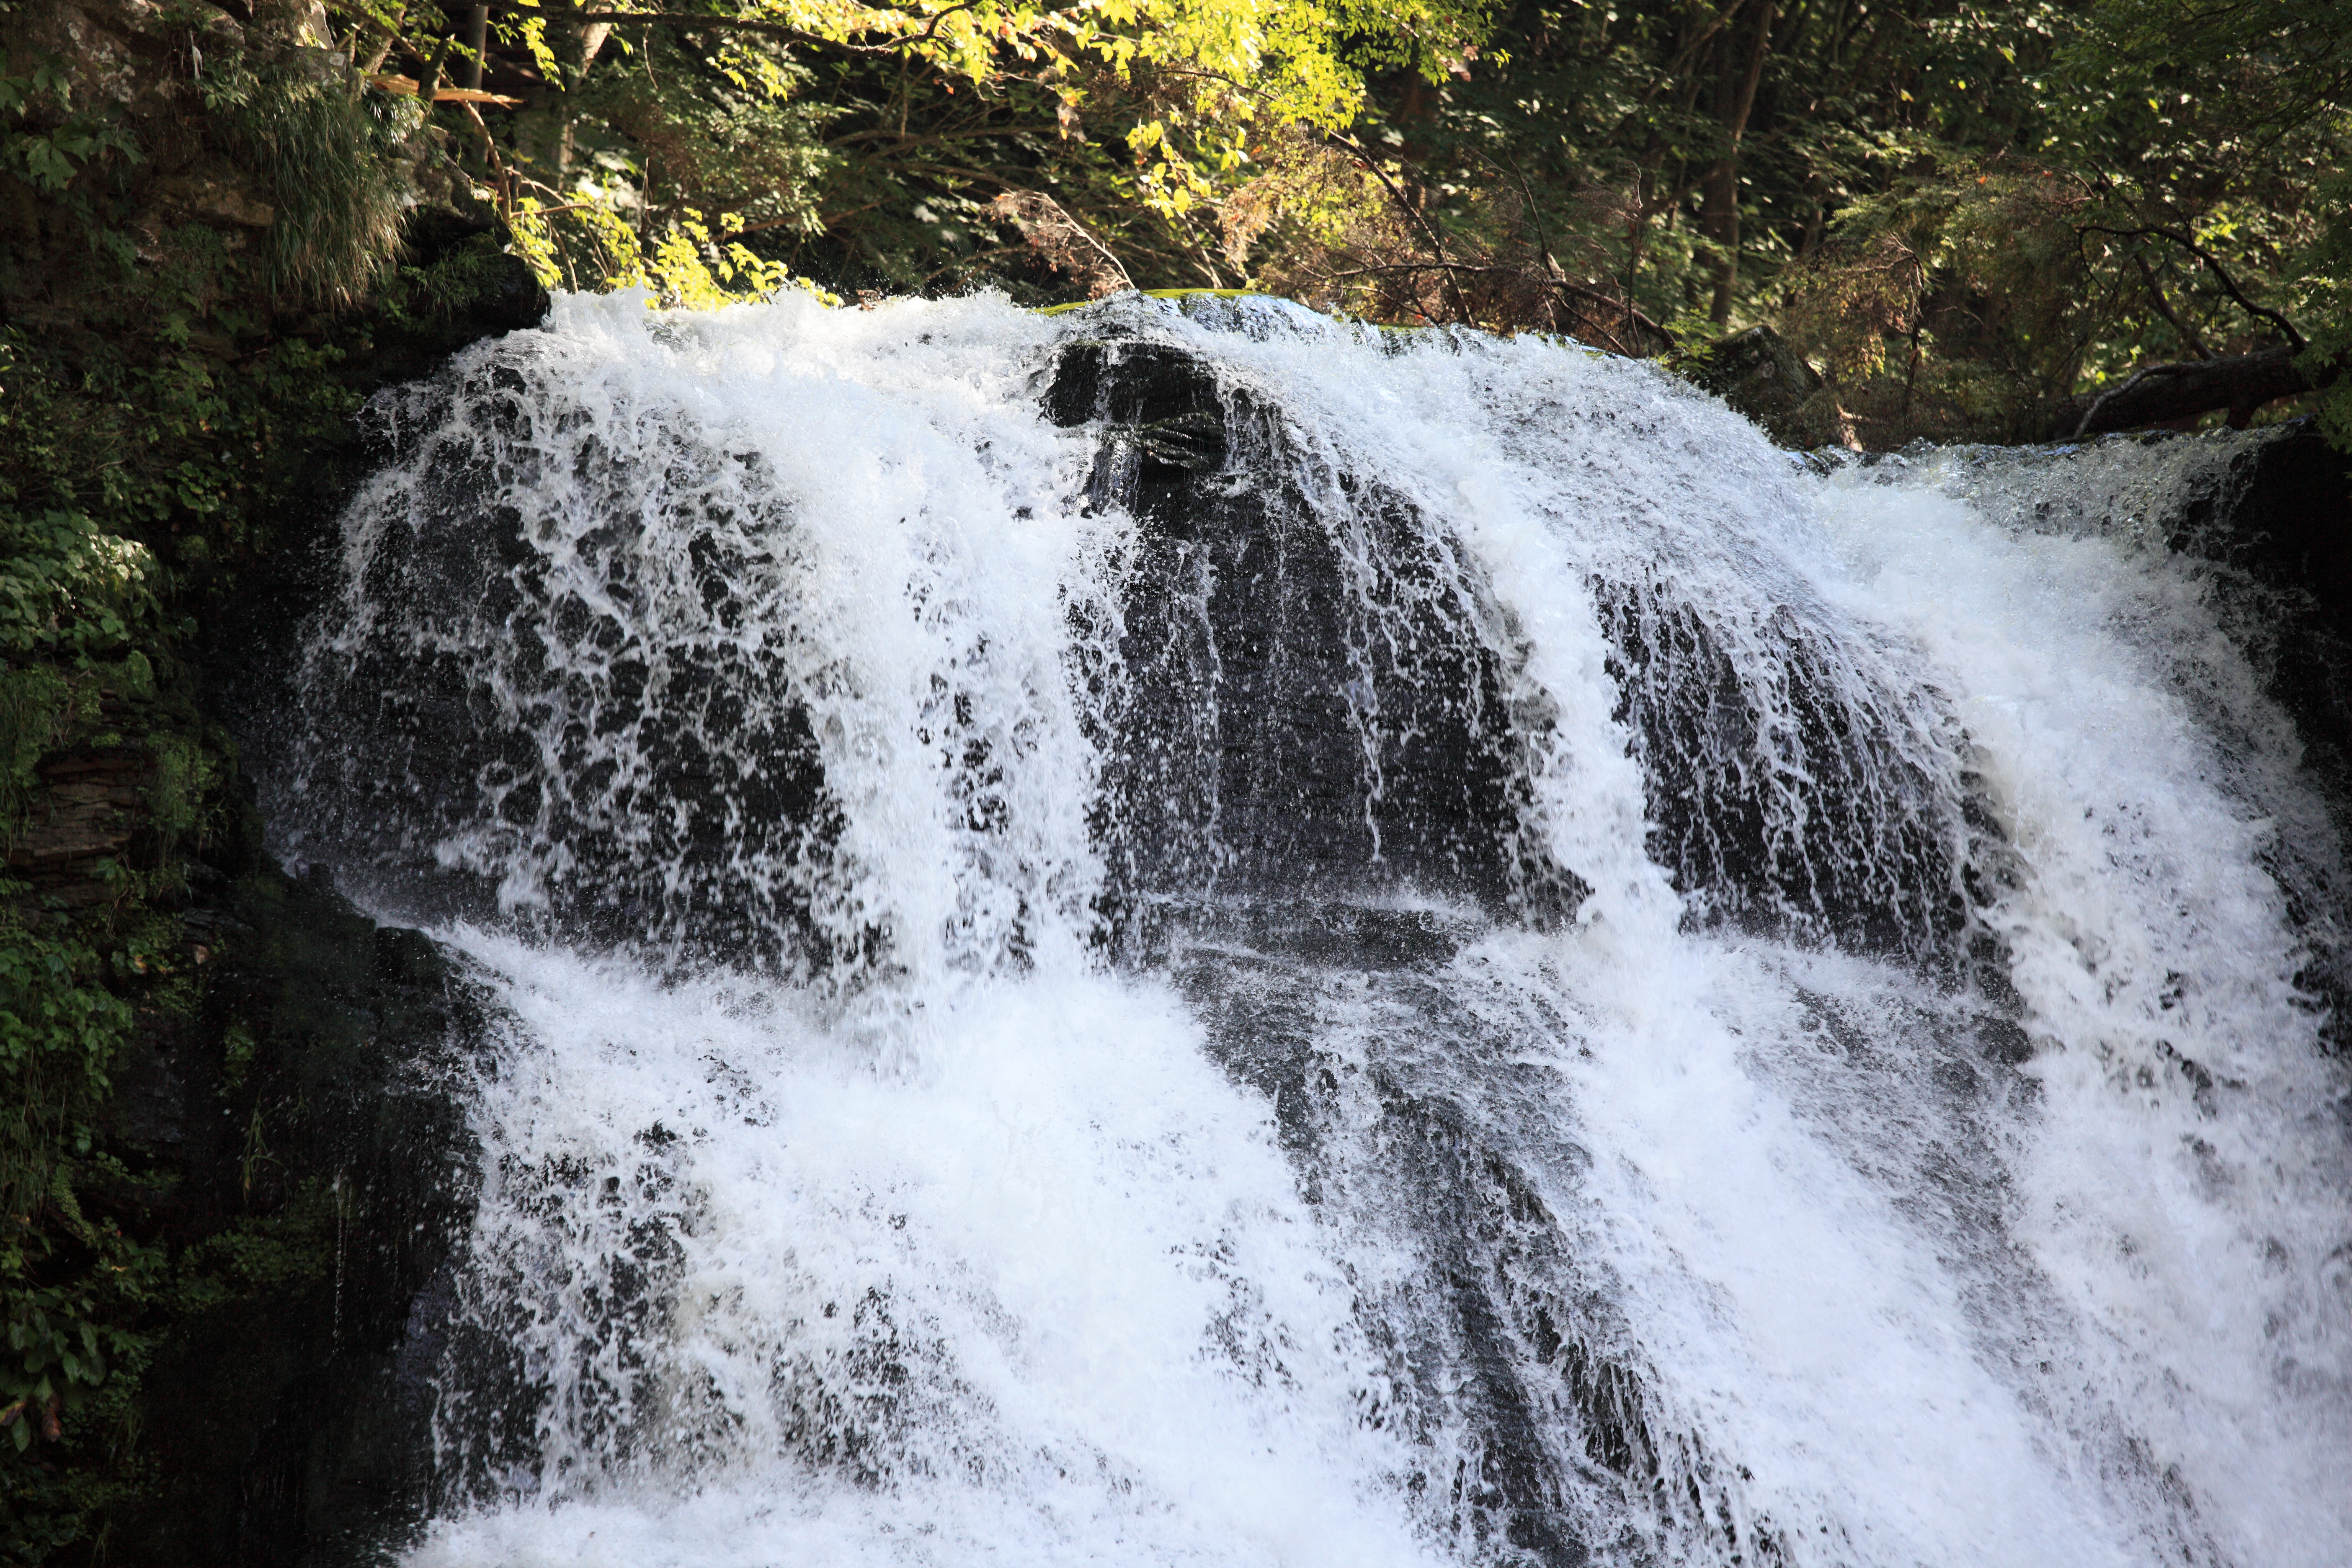
water, waterfall, stream, high, rapid, highland, body of water, plateau, 5d, wasserfall, hires, markii, water feature, watercourse, hi, res, resolution, nagano, matsumoto, norikura, bandokoro